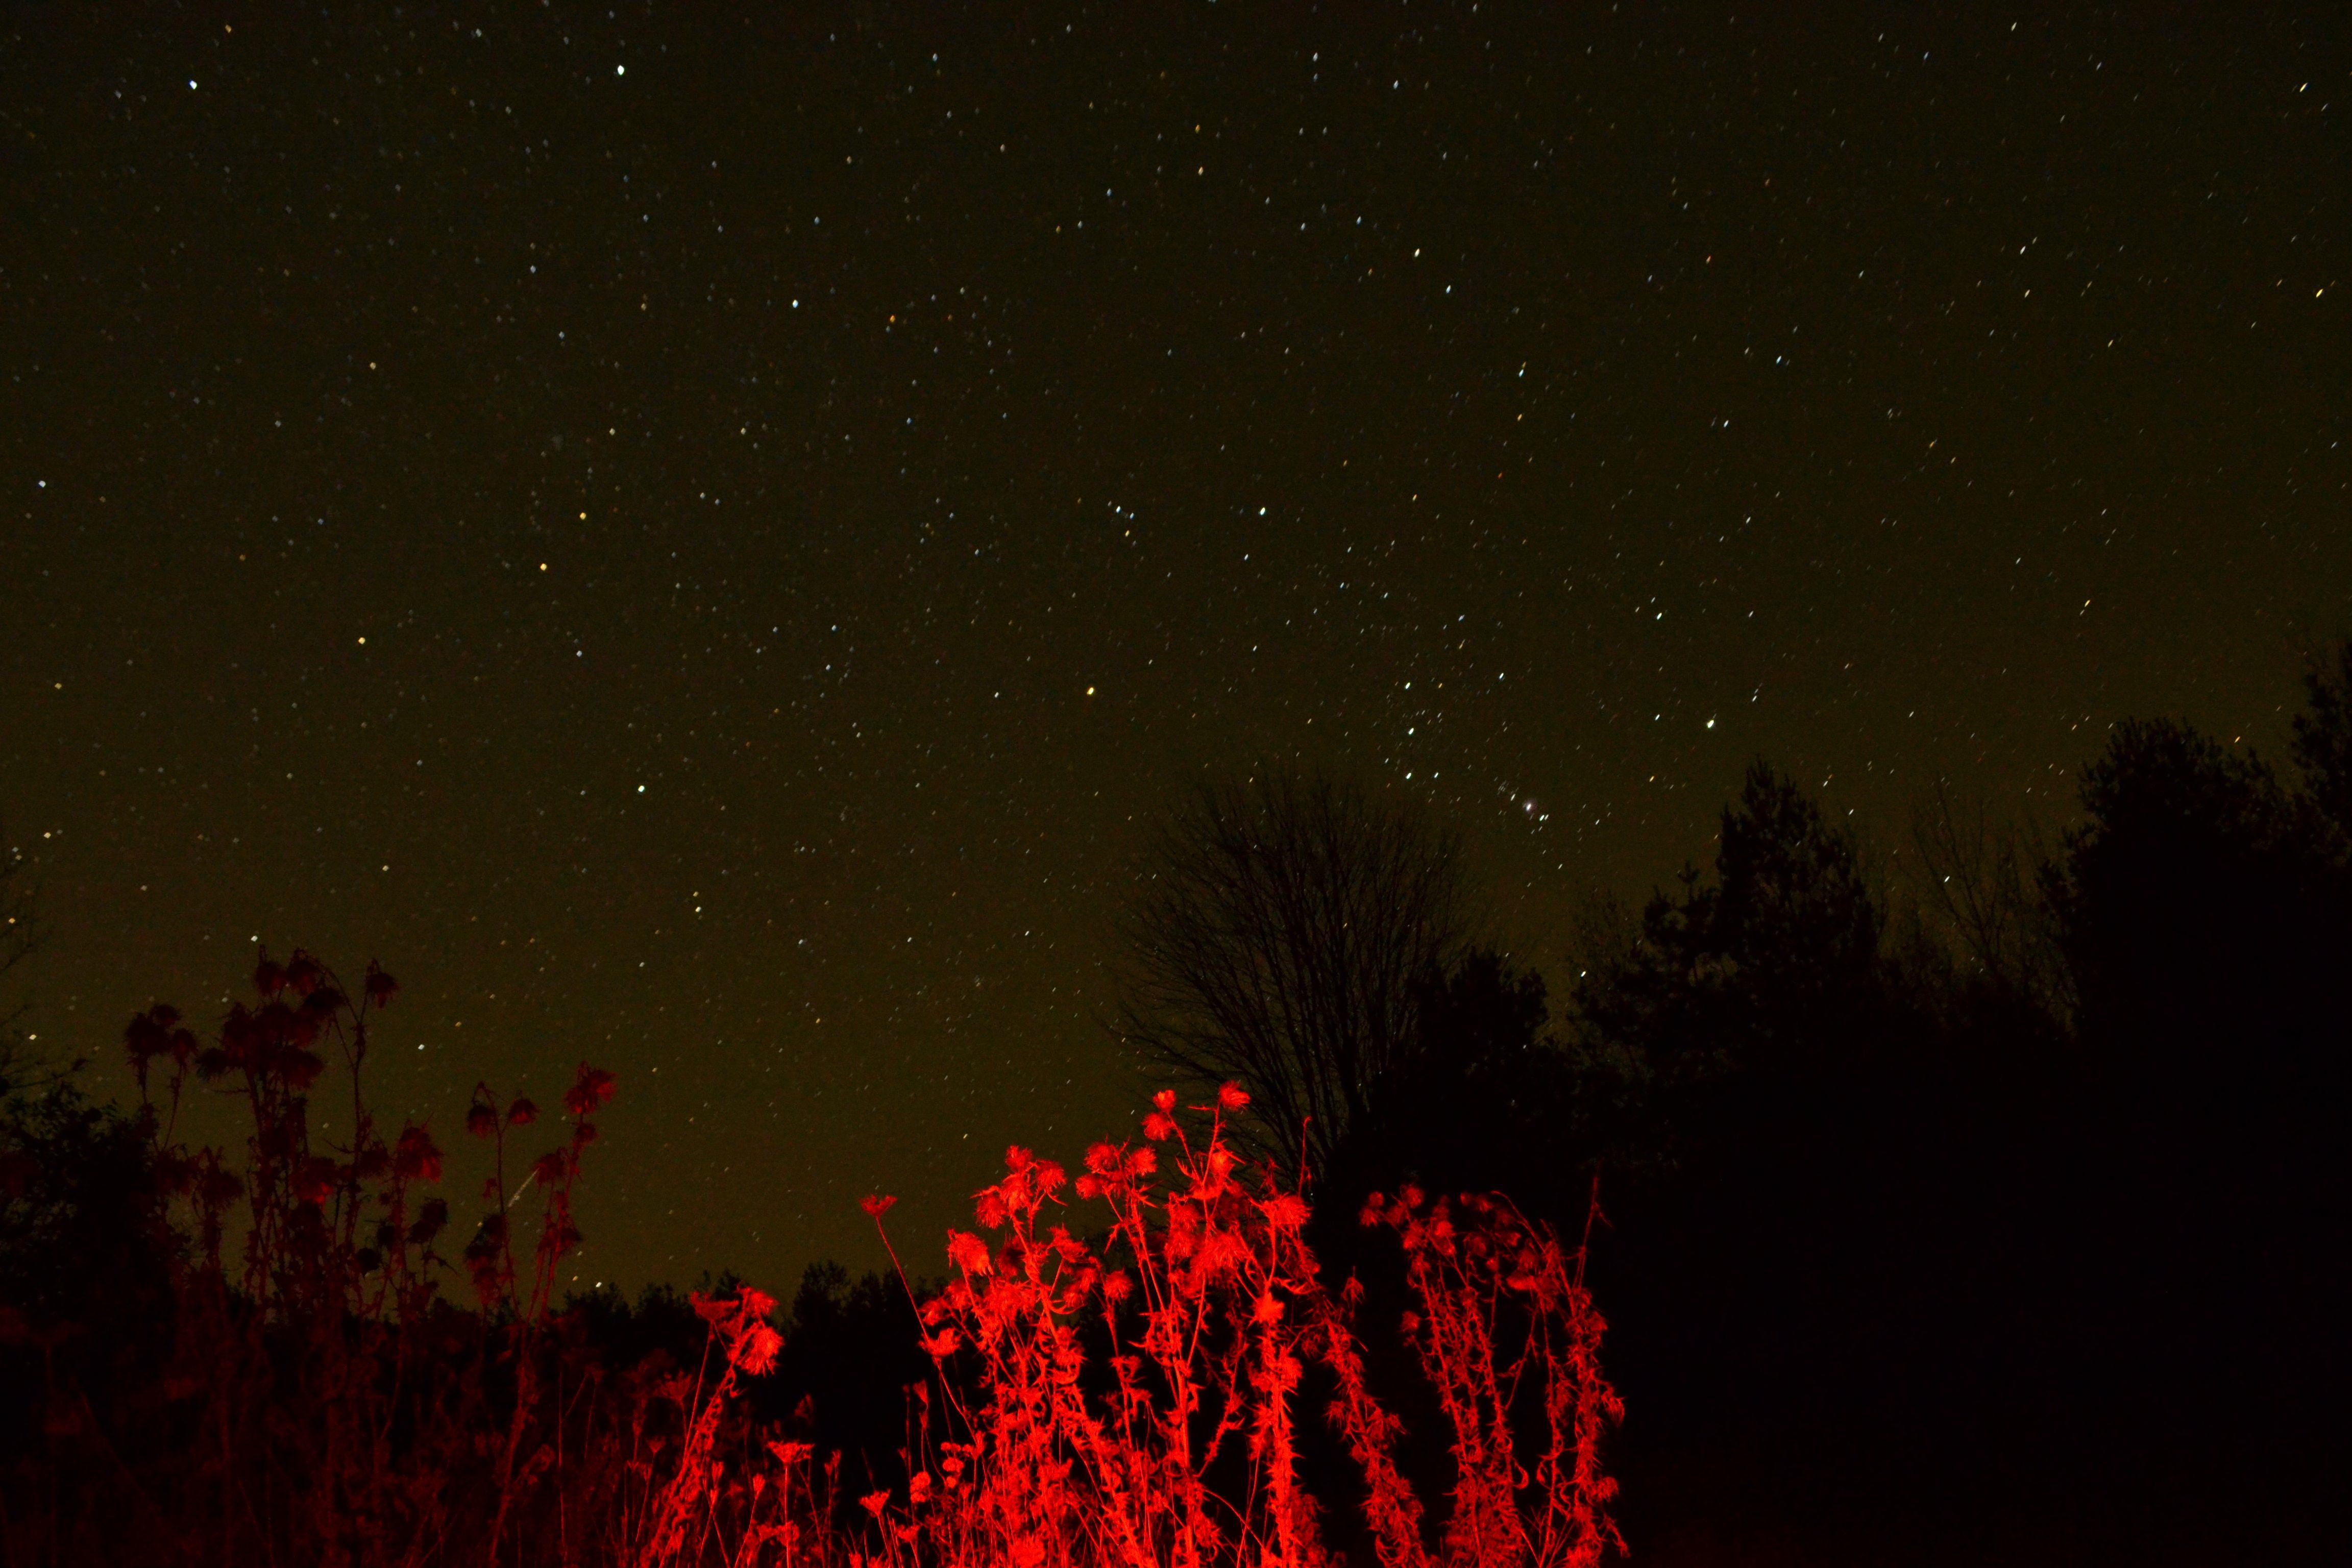
sky, night, star, atmosphere, darkness, aurora, moonlight, astronomy, midnight, astronomical object